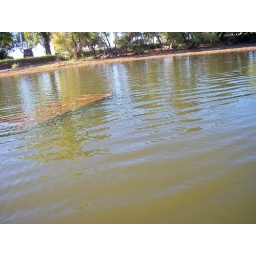
poop house under water